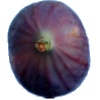
Label: fig